Barstow, California

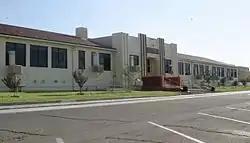
Barstow High School.

Coyote Dry Lake is a dry lake located northeast of Barstow.